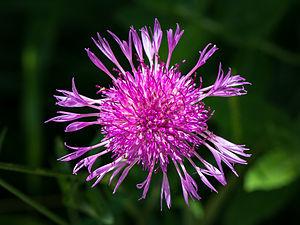
Capitule de centaurée jacée (Centaurea jacea) près de Hagengut en Basse-Autriche Bosanski: Livadska zečina (Centaurea jacea) nađena u blizini Hagenguta, Donja Austrija Čeština: Chrpa luční (Centaurea jacea) fotografie poblíž osady Hagengut, Dolní Rakousy. Español: Cártamo silvestre (Centaurea jacea) encontrado cerca de Hagengut, en Baja Austria Magyar: Réti imola (Centaurea jacea) Hagengut közelében, Alsó-Ausztriában Italiano: Un fiordaliso stoppione (Centaurea jacea) fotografato viciono a Hagengut in Austria. 한국어: 하(下)오스트리아 하겐굿 부근의 수레국화(Centaurea jacea)
Le capitule est un type d'inflorescence. Il s'agit de fleurs sans pédoncules regroupées sur un réceptacle, entourées de bractées.
La Centaurée jacée, appelée aussi tête de moineau, fleur de galant, herbe d'amour, bleuet rose ou ambrette est une plante herbacée vivace de la famille des Astéracées.